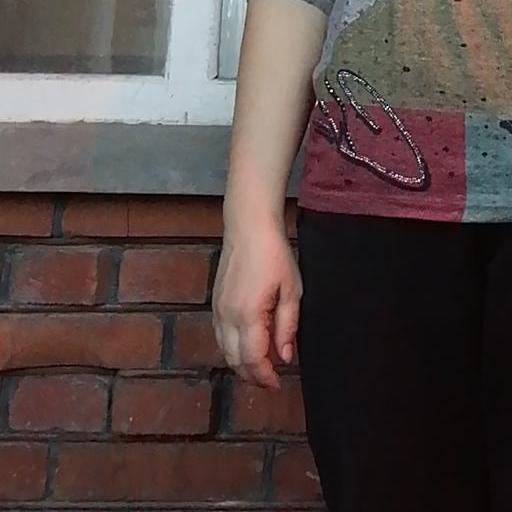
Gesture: no_gesture